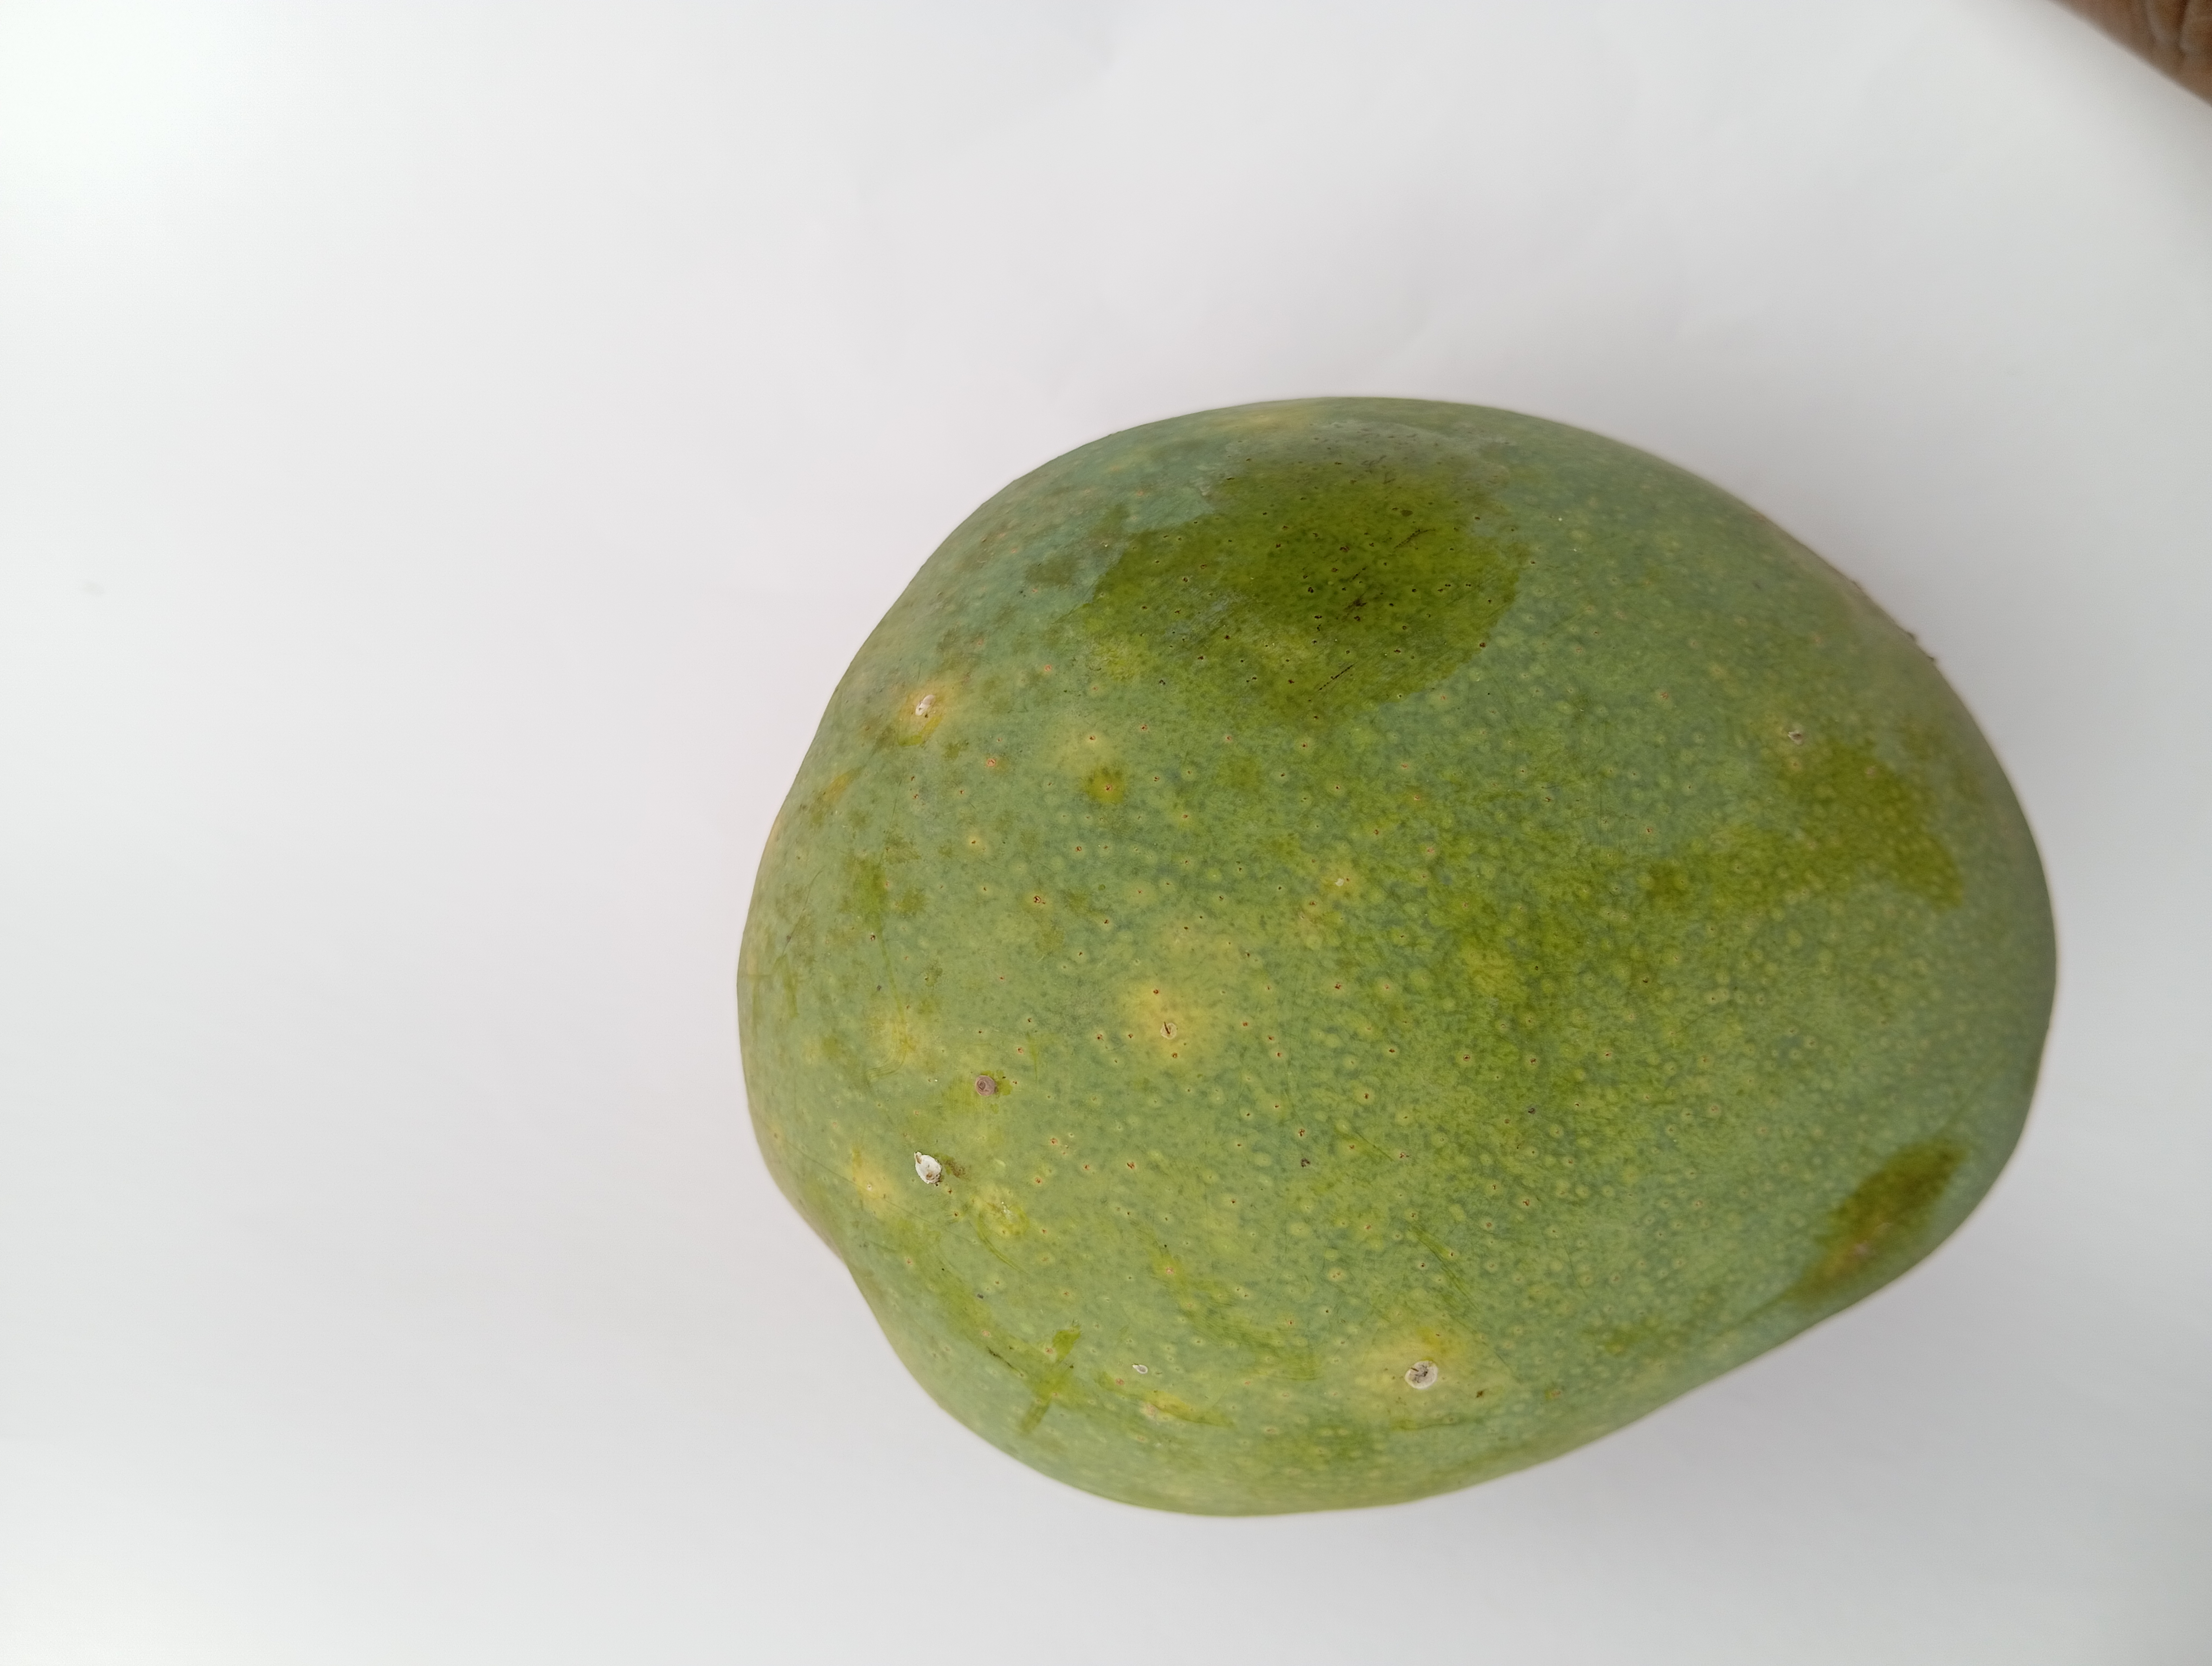
Mango variety: Himsagar